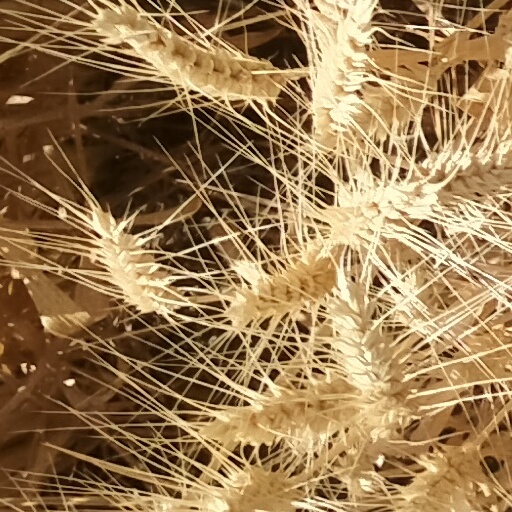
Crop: wheat